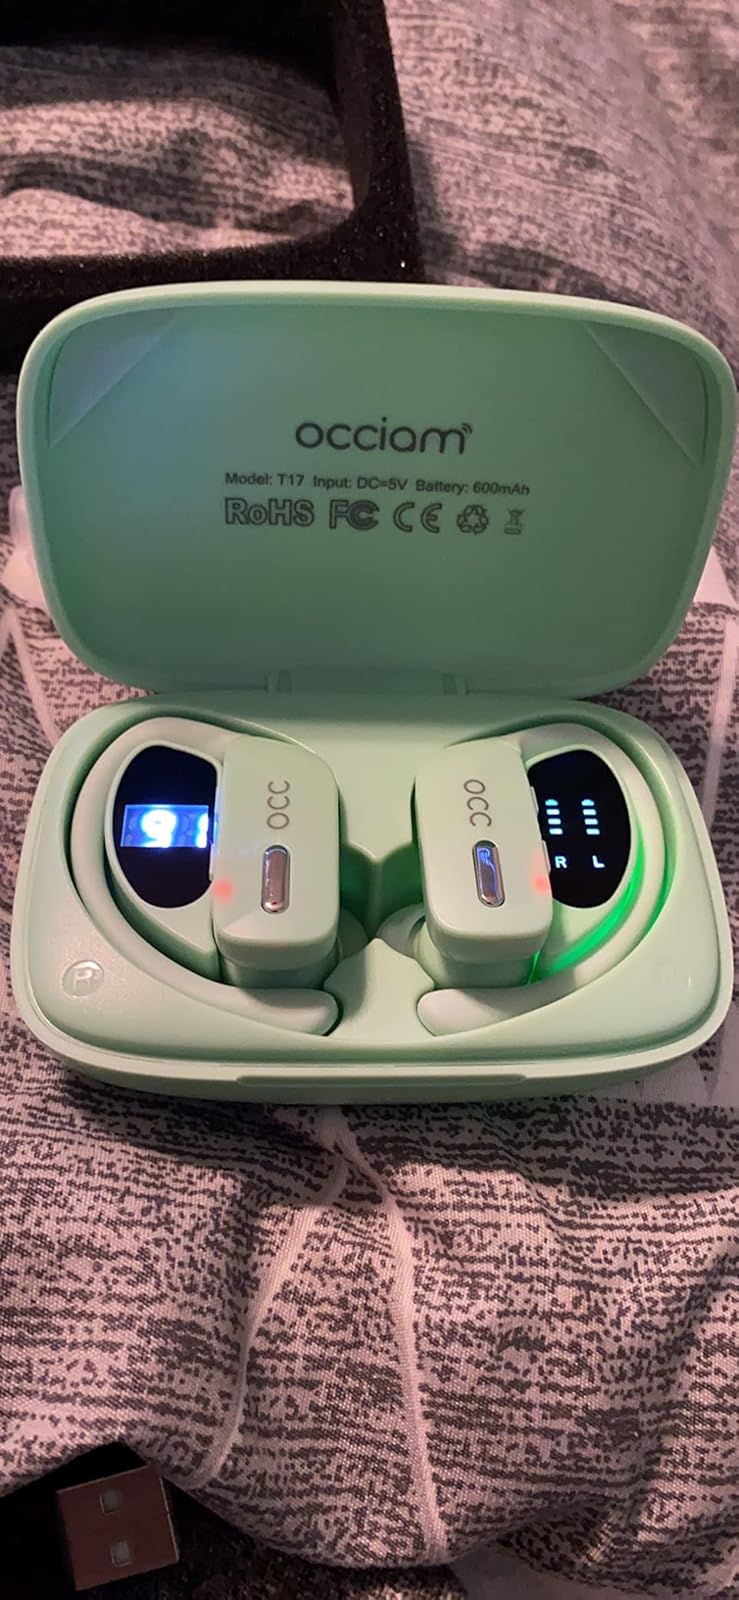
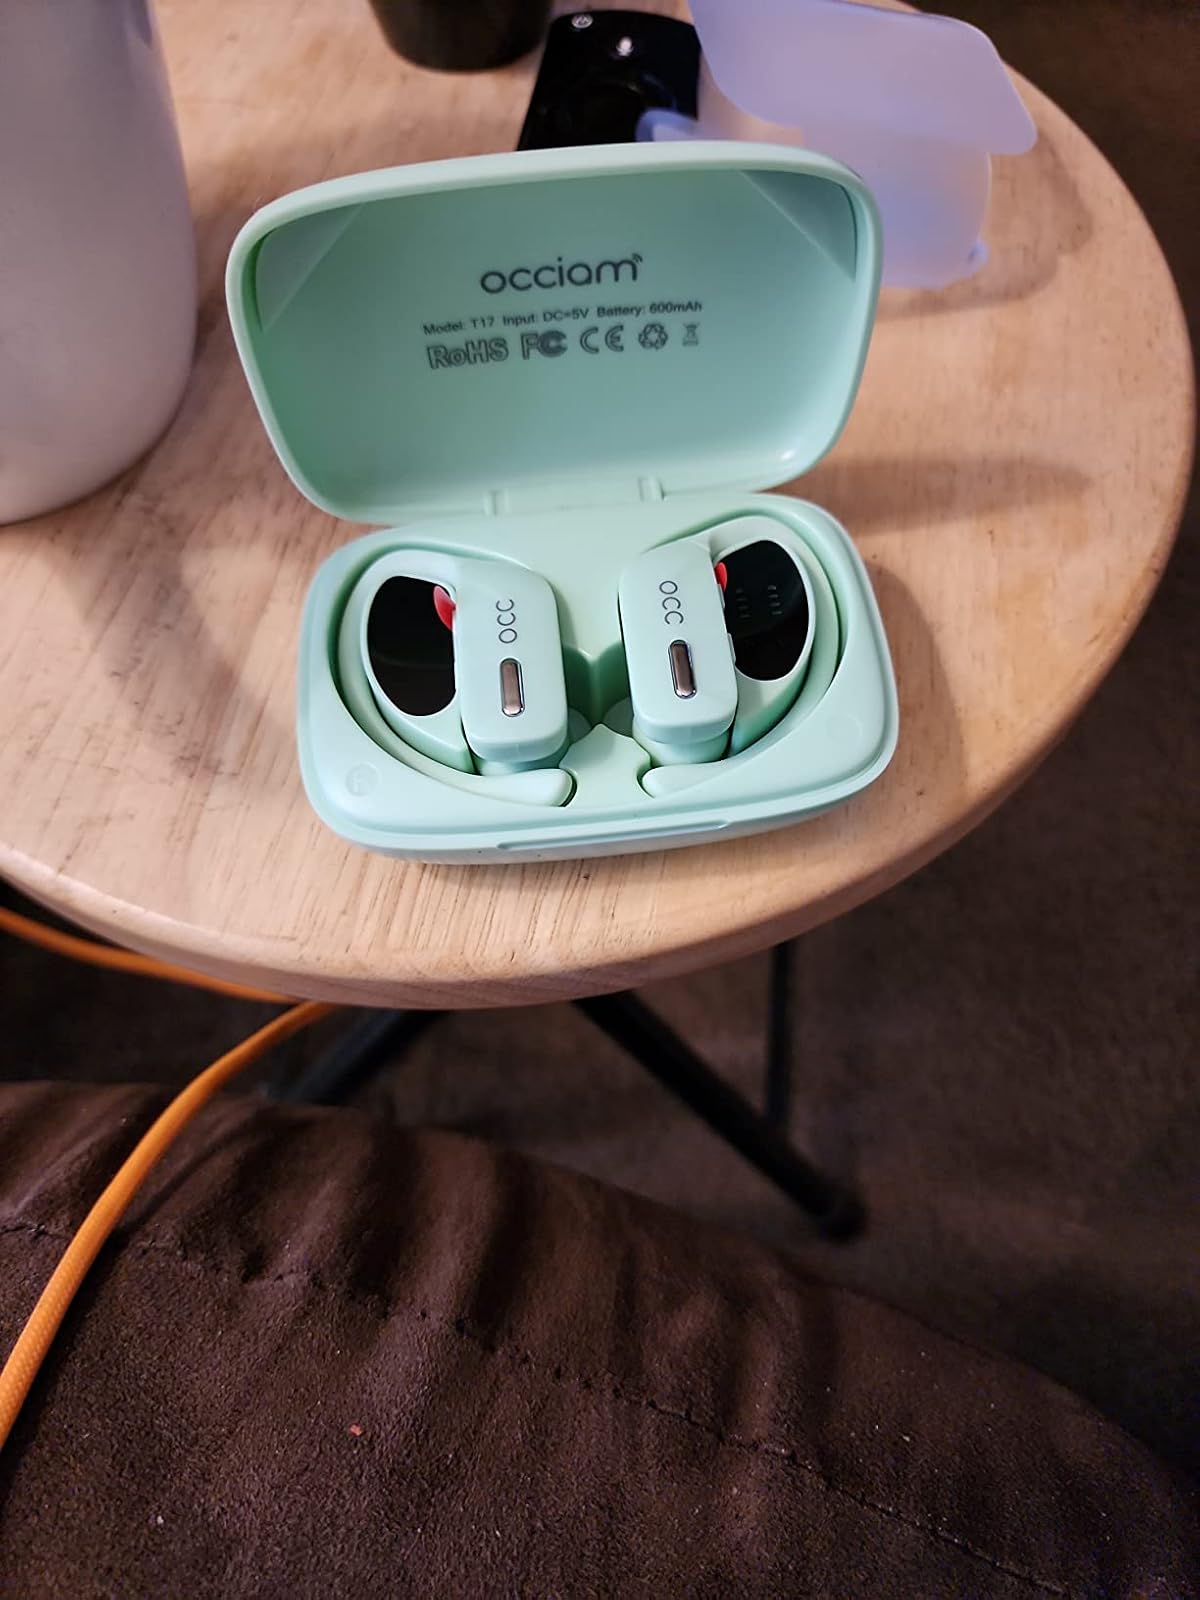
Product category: earbuds
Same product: yes